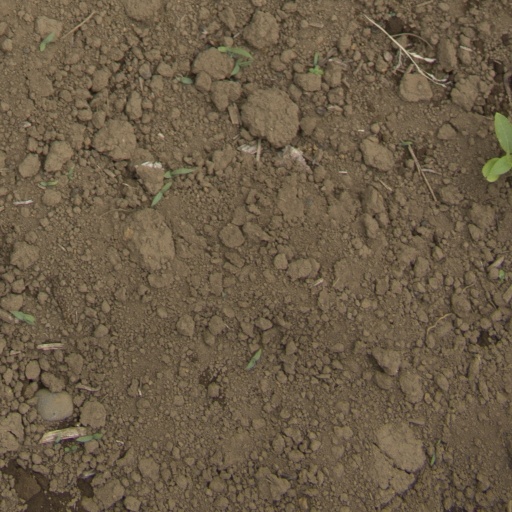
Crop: Jerusalem artichoke